Gaston III, Count of Foix

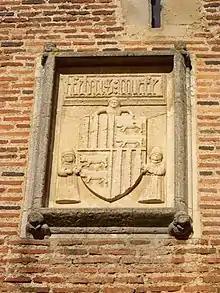
The inscription "Febus me fe" at Château de Montaner.

Fébus had at least three illegitimate children from his various mistresses. The first one was Bernard, born around 1350; was born a little before the heir Gaston around 1360–1361, while Gratien was born later. The life of this last son is very poorly known; he is reported for the first time by Froissart at the 1388 Christmas banquet before reappearing at the time of his father's death. Gratien could have taken part in the Berber crusade organized by Louis II, Duke of Bourbon in Tunisia, before dying in 1394 in Sicily. Bernard was brilliantly established in Castile; thanks to the protection of King Henry II of Castile, and he became the first Count of Medinaceli. Bernard appears alongside his father during the War of Comminges in 1376. By his marriage to Isabel de la Cerda (granddaughter of Alfonso de la Cerda, in turn, grandson of King Alfonso X of Castile), Bernard was the only one of his children to give direct descendants to Fébus, a line which continues today.